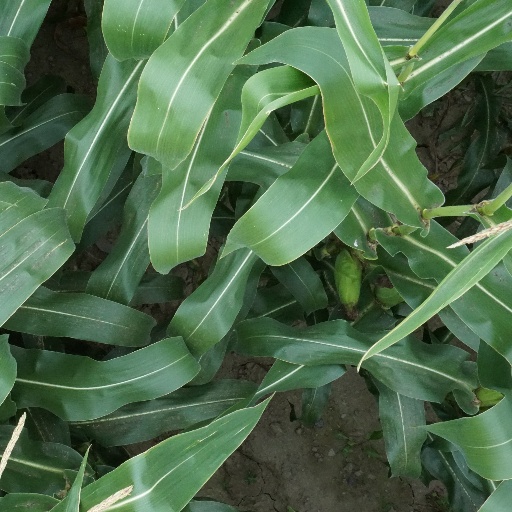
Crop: maize; corn